X-Men: The End

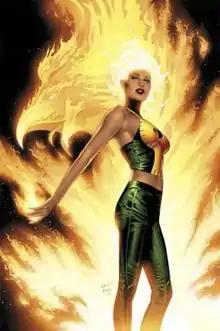
Cover to "X-Men: The End - Dreamers and Demons" #3, by Greg Land.

X-Men: The End is a 2004-2006 trilogy of miniseries published by Marvel Comics, detailing the last days of the X-Men and their adventures in an alternative future. The series, which was part of Marvel's The End line of books, was written by Chris Claremont and drawn by Sean Chen, with cover art by Greg Land and Gene Ha.